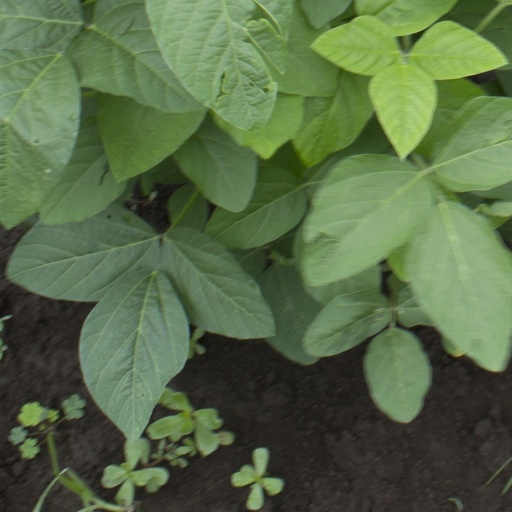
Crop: soybean